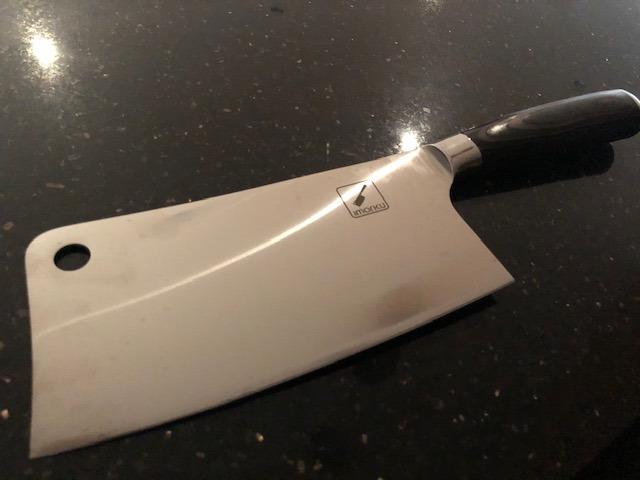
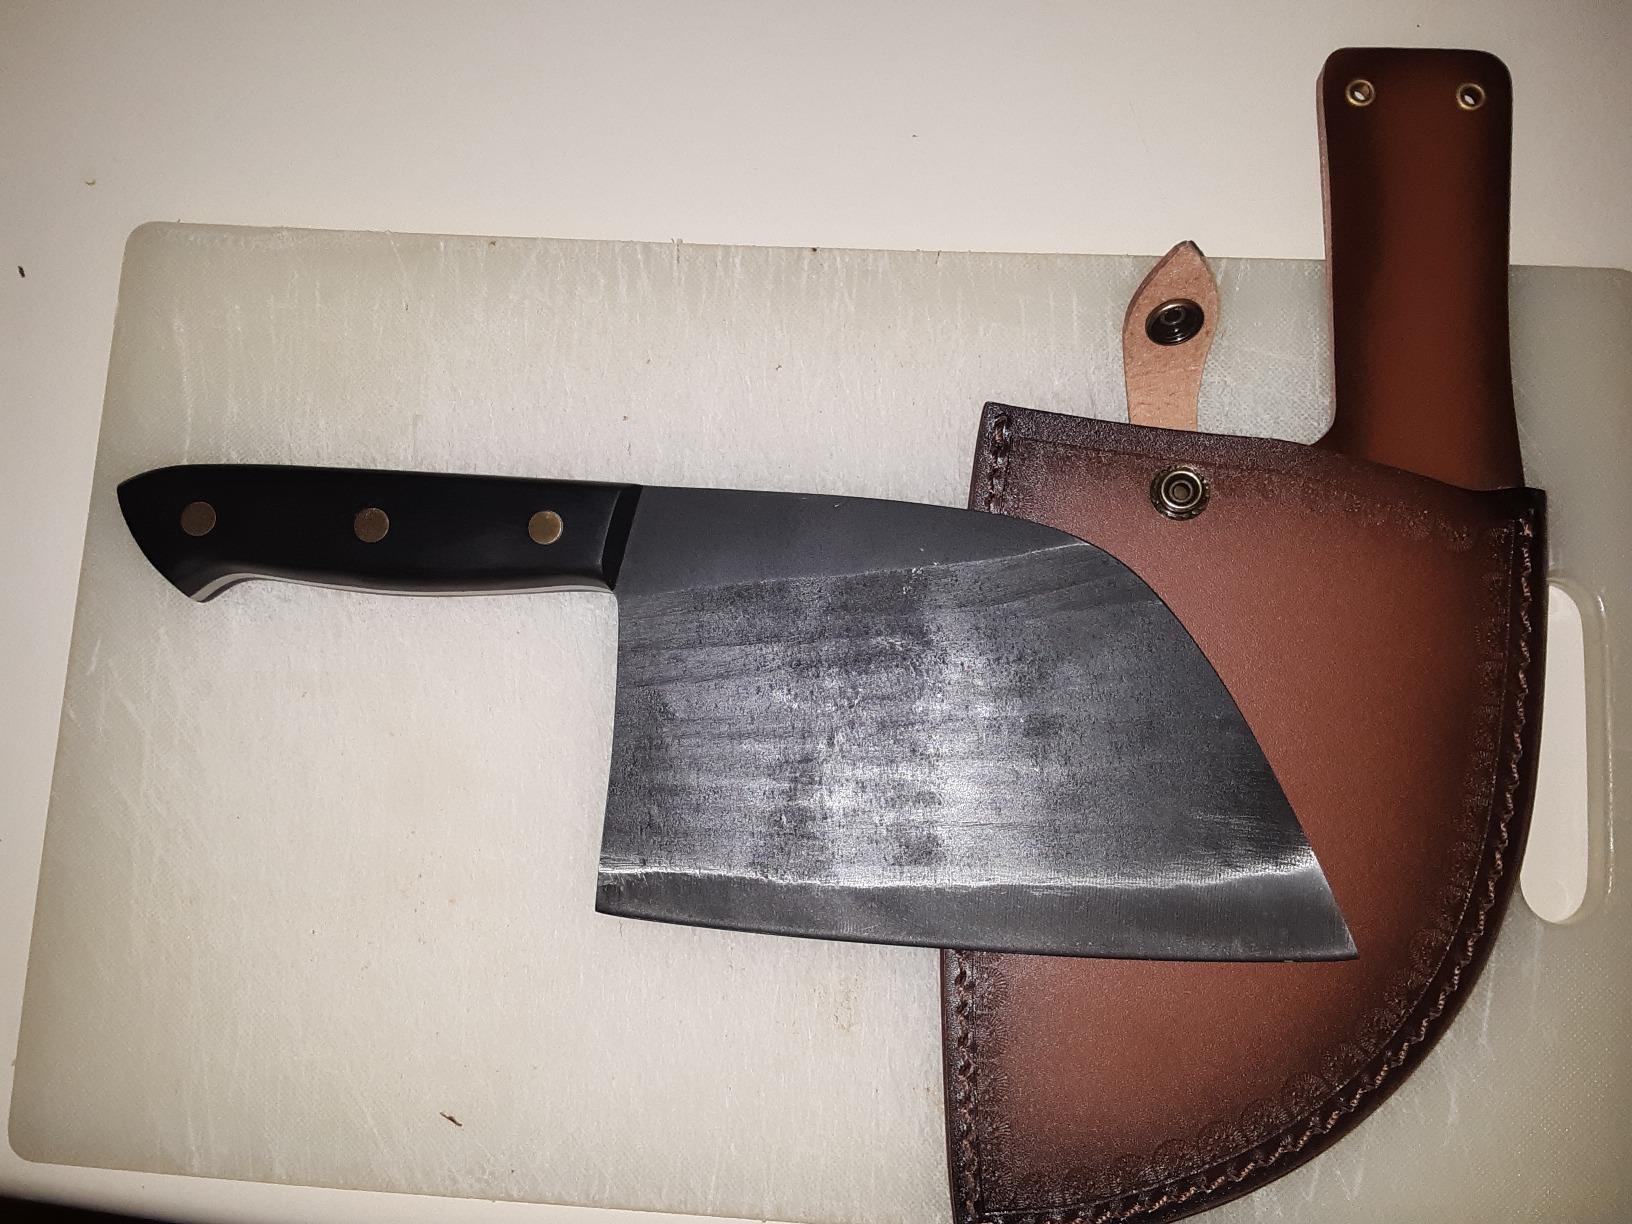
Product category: items_knife
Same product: no